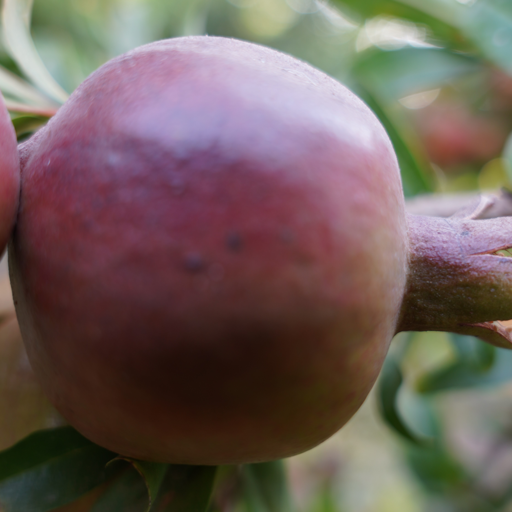
Label: Colletotrichum spp